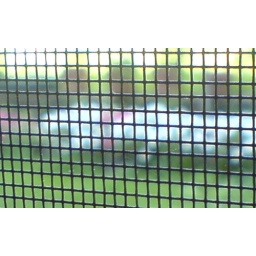
camera focus on screen and particles of dust caught in screen blurs the pink and white flowers in the garden